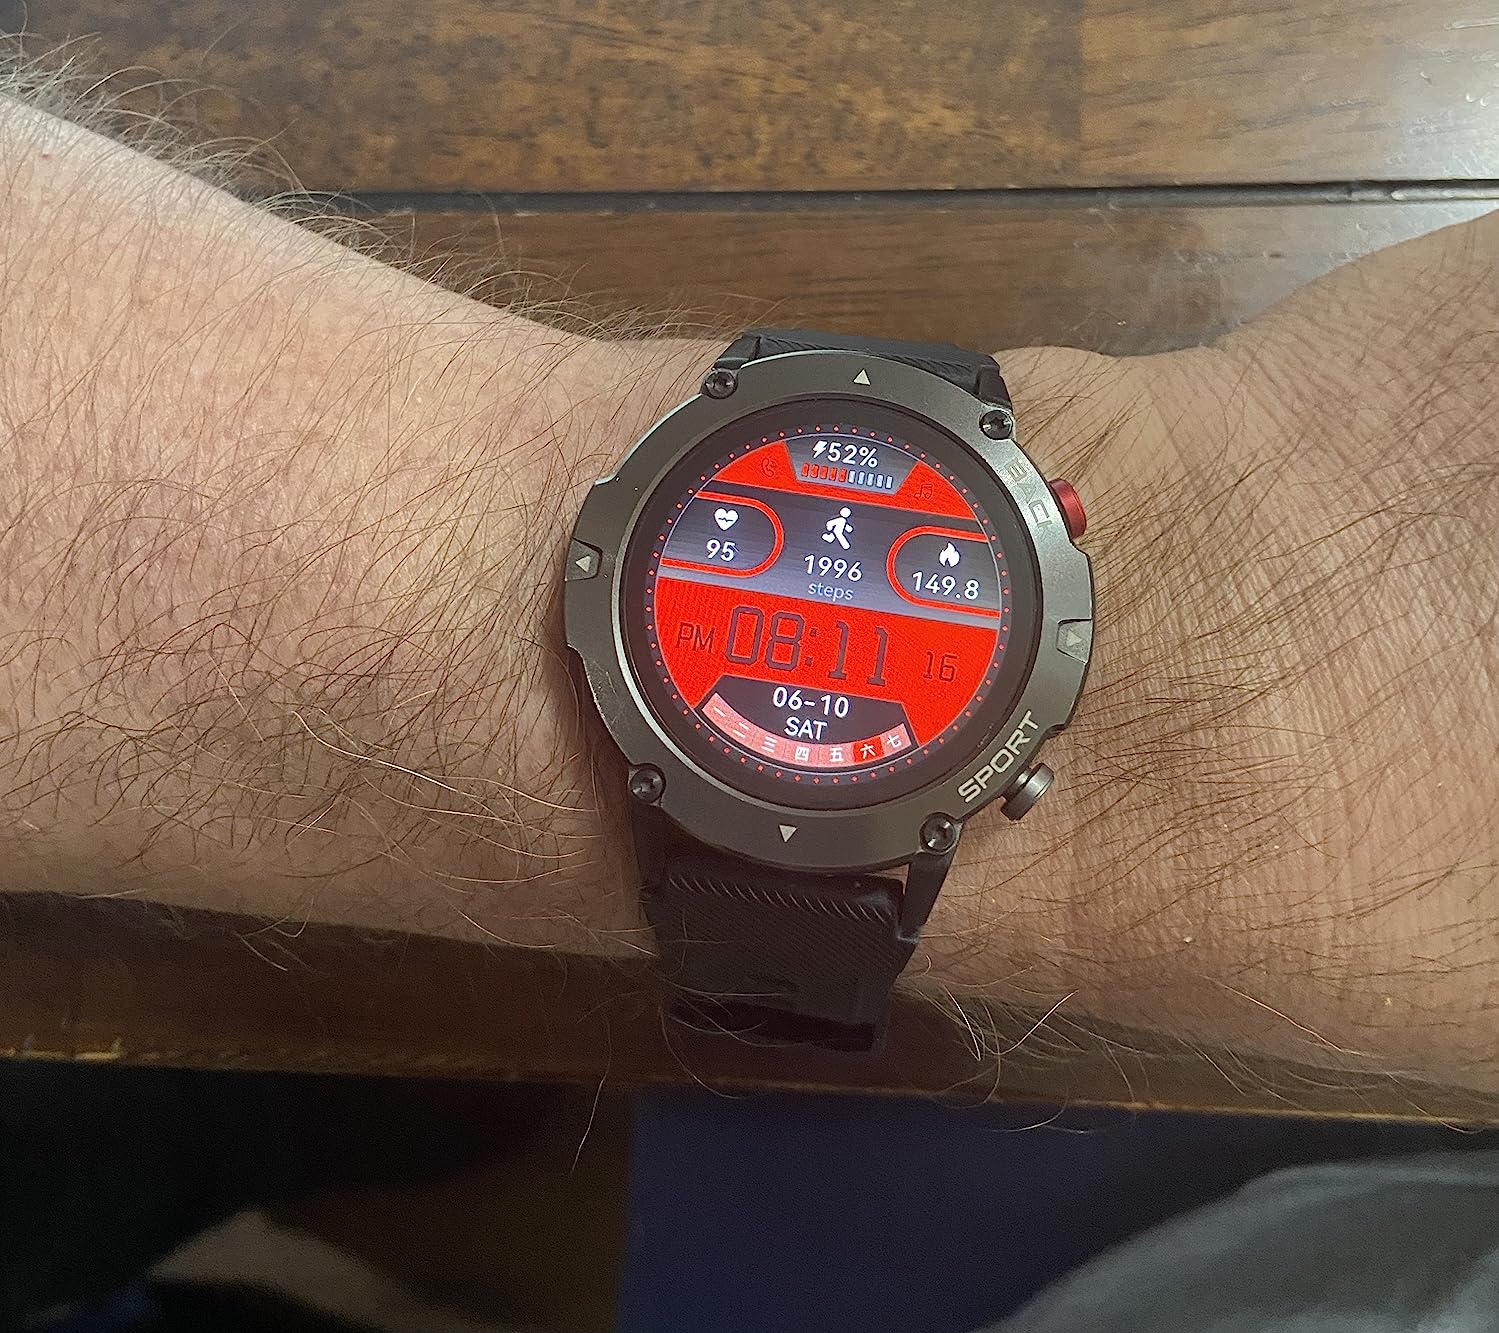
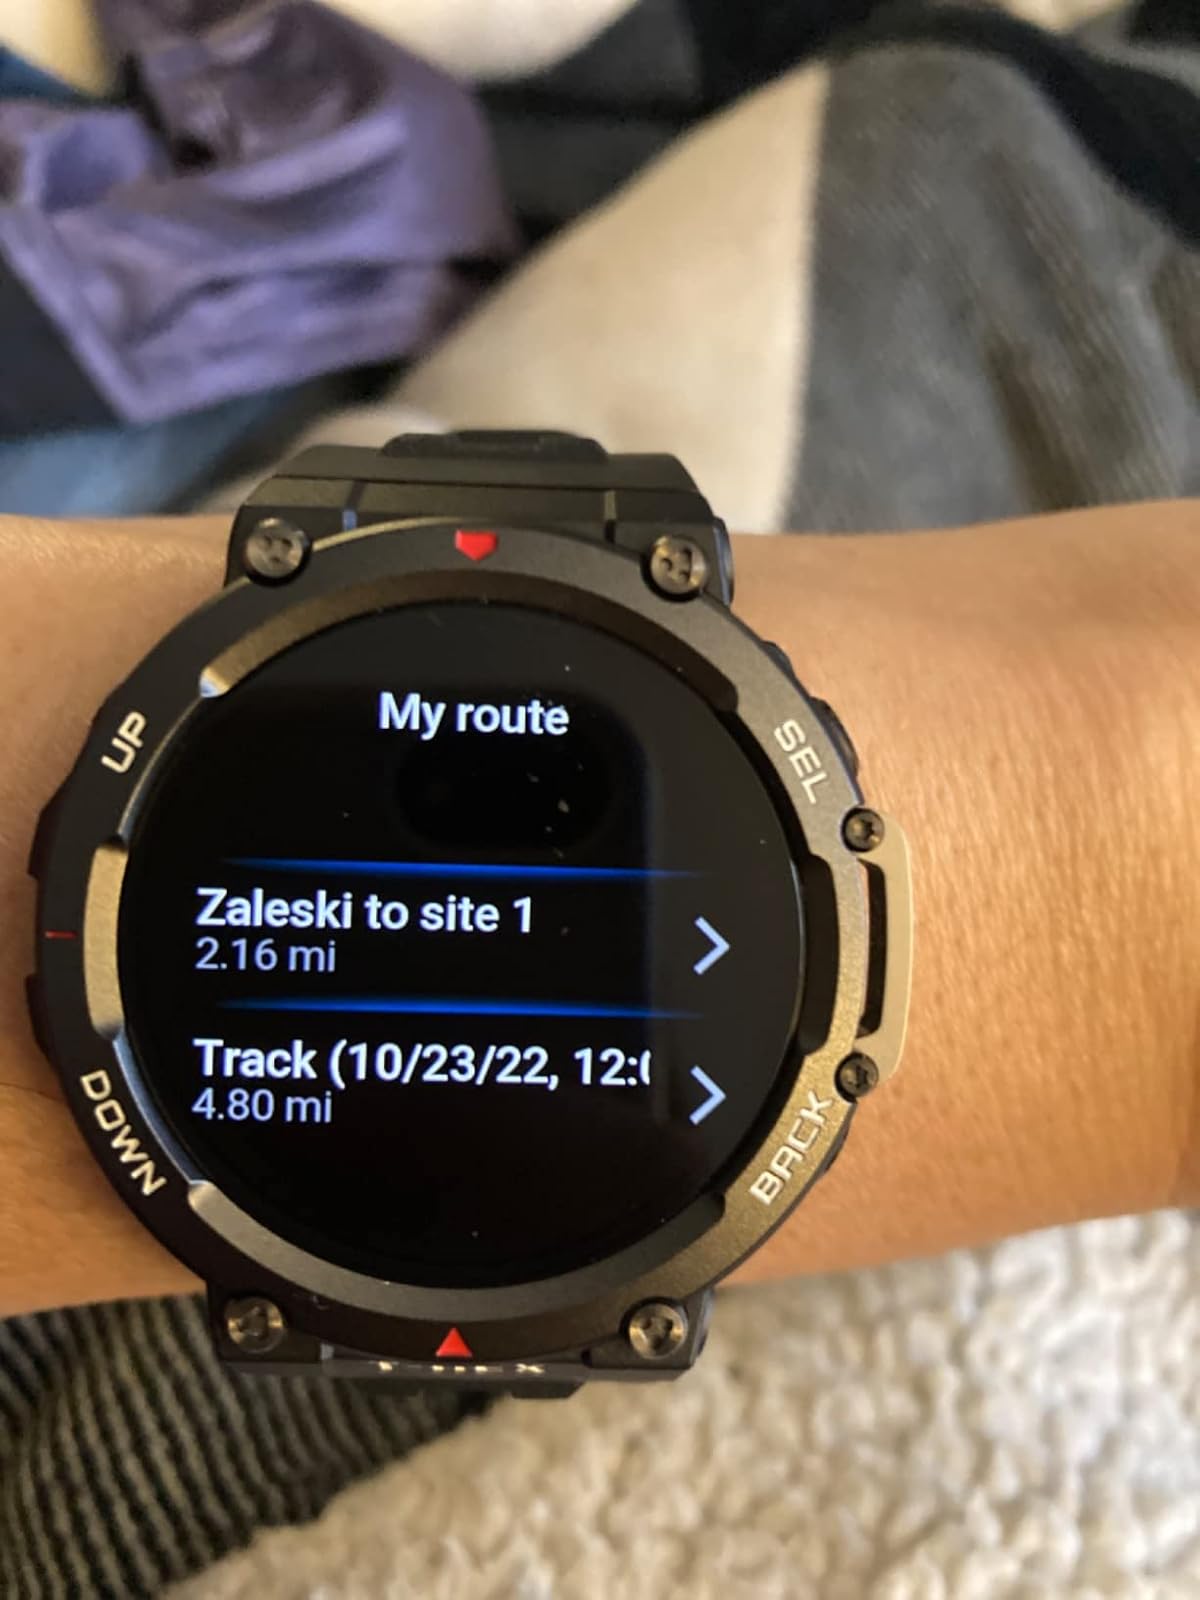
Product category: smartwatch
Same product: no